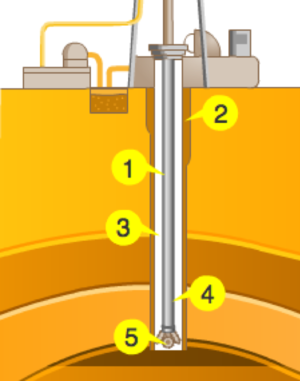
Schéma d'un trou de forage
Un puits de pétrole est un équipement chargé d'extraire le pétrole brut du sous-sol, comprenant un puits d'exploitation et du matériel de pompage ainsi que des systèmes de contrôle et/ou sécurité.